First Illinois Constitutional Convention

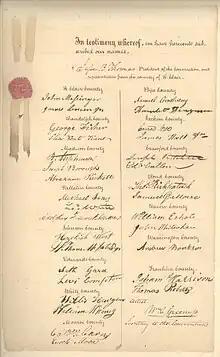
Final page of the 1818 constitution, bearing the signatures of the 32 surviving delegates

The convention met in Bennett's tavern, which was Kaskaskia's only tavern. Public interest was high. John Mason Peck, who passed through Kaskaskia during the convention, reported that "every room" in the tavern was occupied, and "every bed had two or more lodgers."